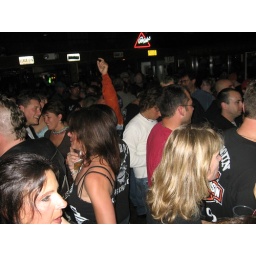
The Heaters rock Americade at Duffy's Tavern in Lake George, one of the country's biggest motorcycle rallies.